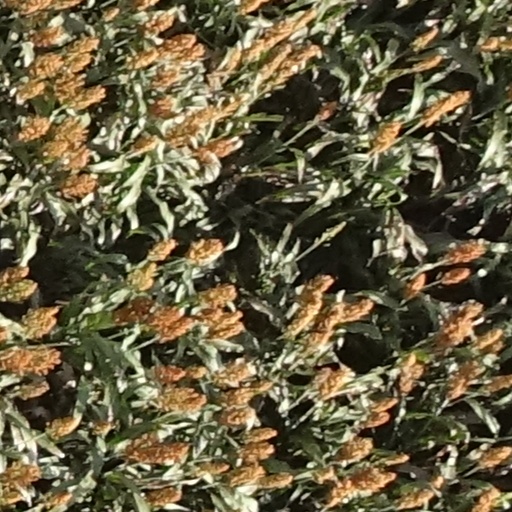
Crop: sorghum